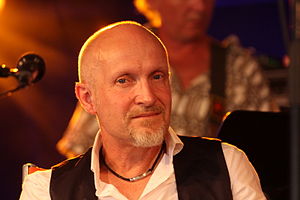
Lars Saabye Christensen
Lars Saabye Christensen, Notodden Blues Festival 2013
Lars Saabye Christensen er en dansk/norsk forfatter.